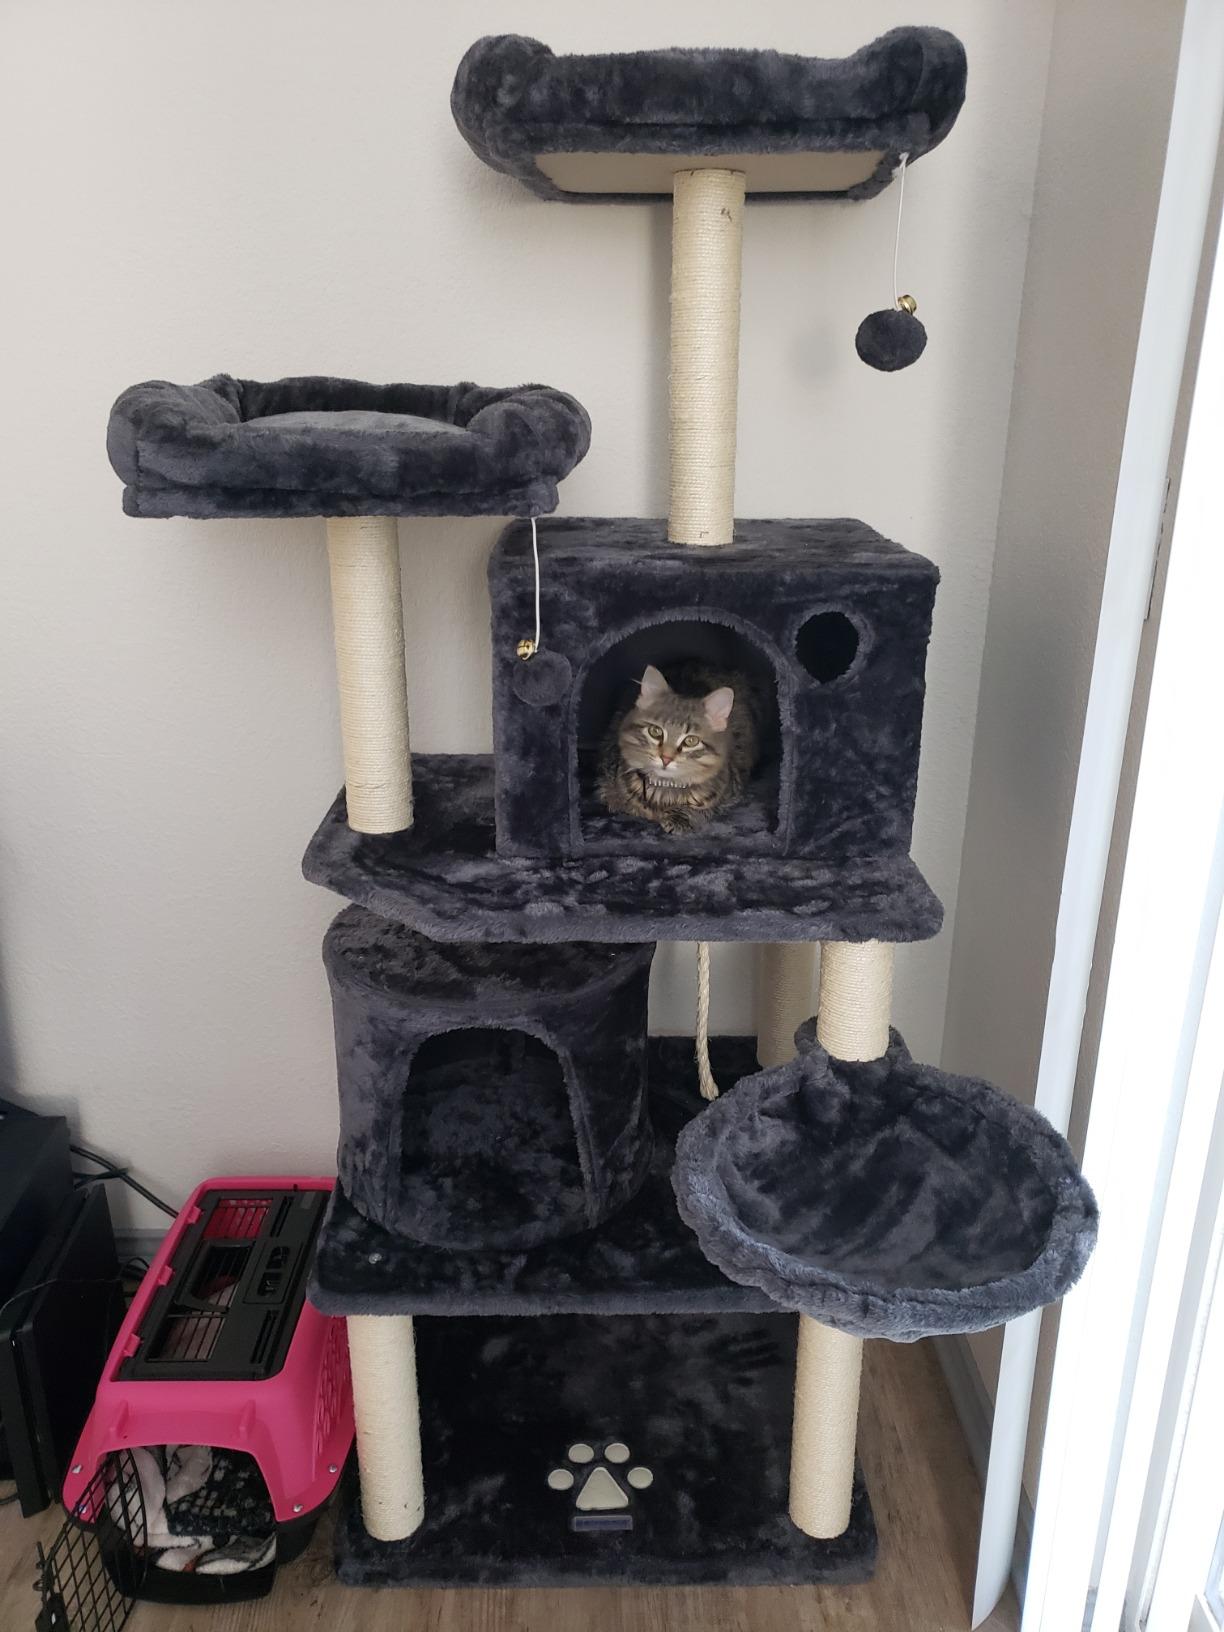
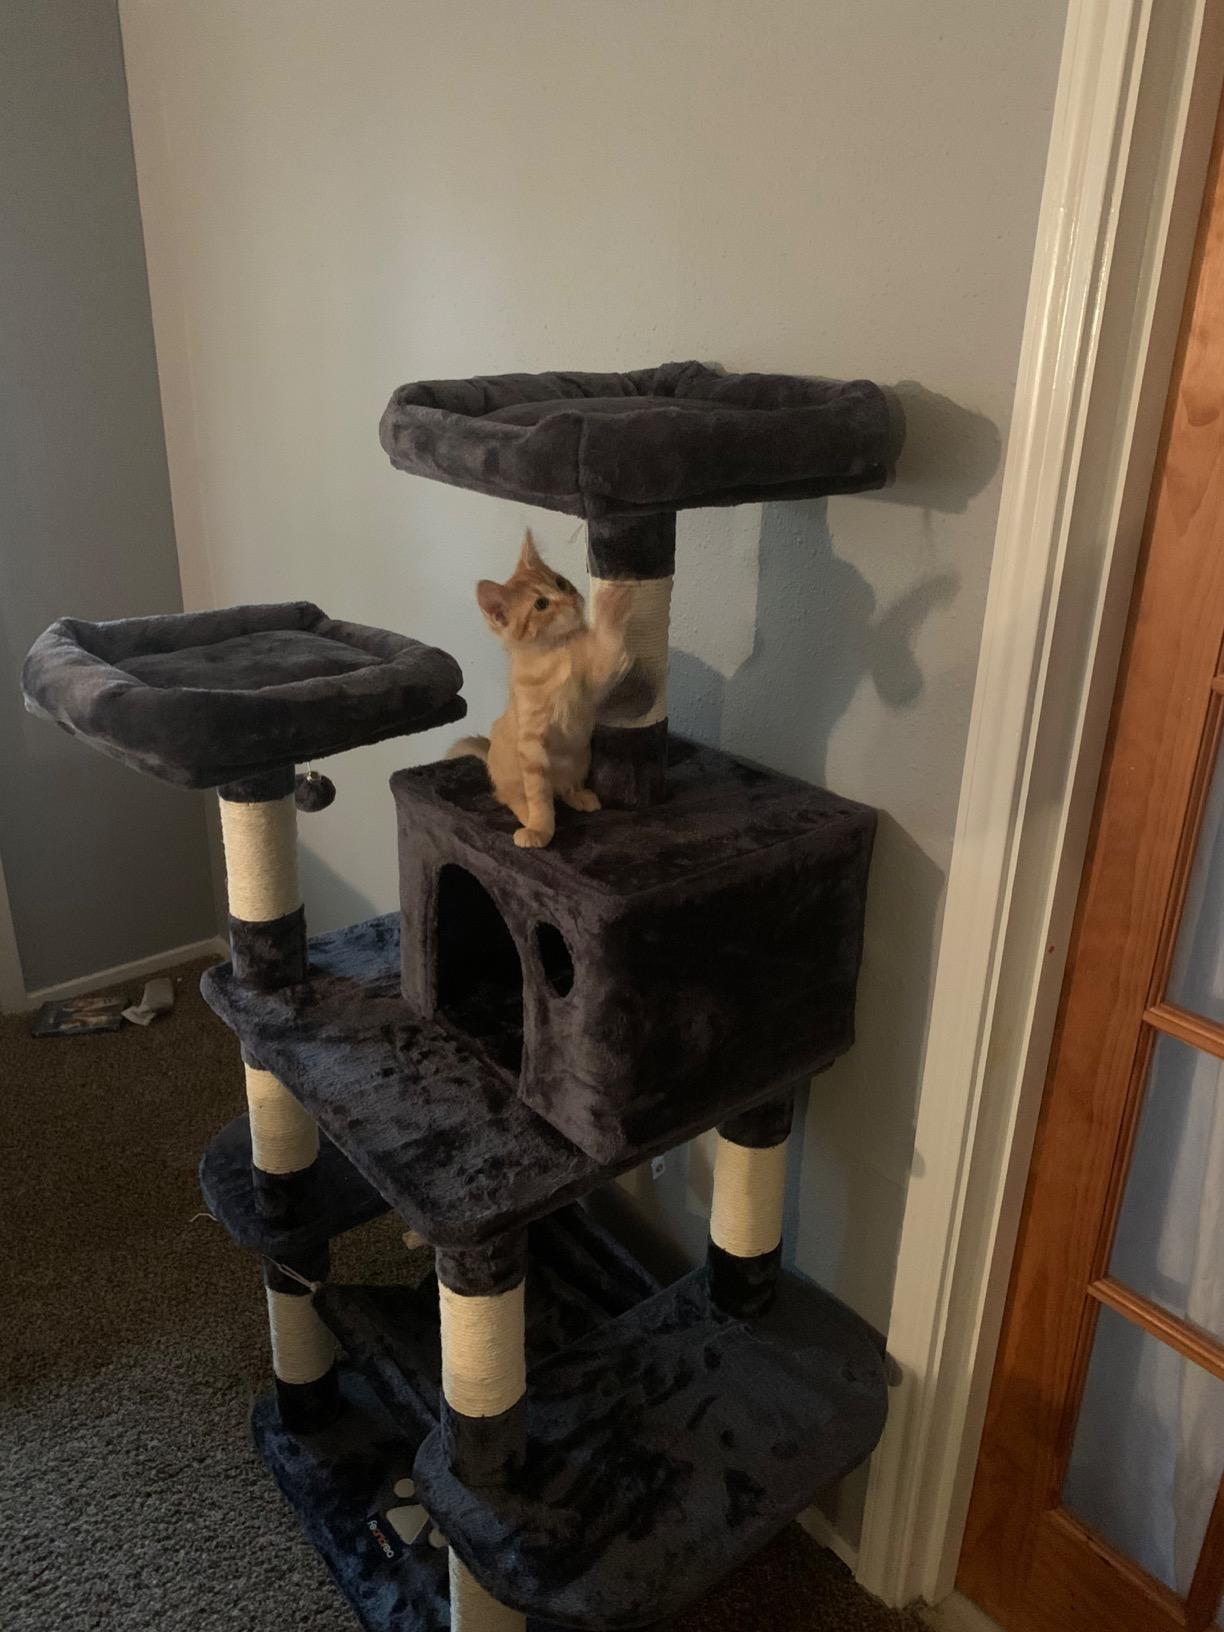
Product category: items_cat tree
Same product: no